Jimmy Graham

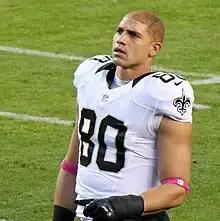
Graham with the New Orleans Saints in 2012

Jimmy Graham (born November 24, 1986) is an American former professional football player who was a tight end in the National Football League (NFL). He played only one year of college football for the Miami Hurricanes after playing four years of basketball. Graham was selected by the New Orleans Saints in the third round of the 2010 NFL draft. He was also a member of the Seattle Seahawks, Green Bay Packers and Chicago Bears.